Diana Bartovičová

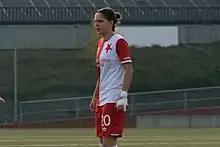
Bartovičová in 2017

Diana Bartovičová (born 20 May 1993) is a Slovak football midfielder currently playing for Slavia Praha in the Czech First Division. She is a member of the Slovak national team.